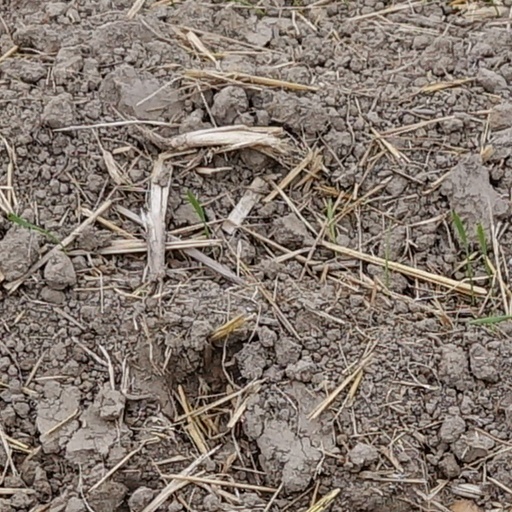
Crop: wheat